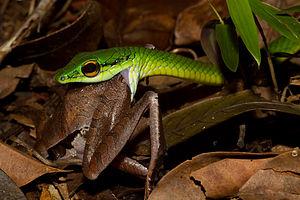
Leptophis ahaetulla mangeant une grenouille (Craugastor gollmeri) au Panama. Photo prise dans la Vallée de Mamoni près du Parc National Chagres, Cannon D7, objectif 100mm, flash externe, F 1/14, ISO 100, 1/250 Sec. Русский: Бежука, или обыкновенная попугайная змея (Leptophis ahaetulla, род тонкие змеи) проглатывает Craugastor gollmeri (бесхвостое земноводное семейства Craugastoridae). Долина Мамони, Панама.
Leptophis ahaetulla est une espèce de serpent de la famille des Colubridae.
La forêt amazonienne, également connue sous le nom d'« Amazonie » ou « jungle amazonienne », est une forêt équatoriale d'Amérique du Sud couvrant la totalité du bassin versant du fleuve Amazone ainsi que des zones périphériques comme le plateau des Guyanes. Elle s'étend sur 9 Pays, principalement au Brésil.
Craugastor gollmeri est une espèce d'amphibiens de la famille des Craugastoridae.